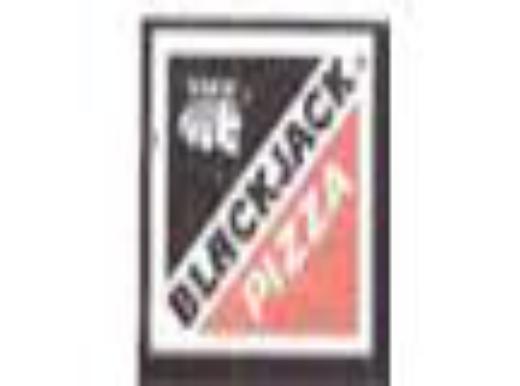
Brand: Blackjack Pizza
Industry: Food